Malala Yousafzai

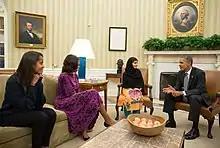
Barack Obama, Michelle Obama and their daughter Malia meet Yousafzai in the Oval Office, 11 October 2013.

The murder attempt received worldwide media coverage and produced an outpouring of sympathy and anger. Protests against the shooting were held in several Pakistani cities the day after the attack, and over 2 million people signed the Right to Education campaign's petition, which led to ratification of the first Right to Education Bill in Pakistan. Pakistani officials offered a 10 million rupee (≈US$105,000) reward for information leading to the arrest of the attackers. Responding to concerns about his safety, Yousafzai's father said: "We wouldn't leave our country if my daughter survives or not. We have an ideology that advocates peace. The Taliban cannot stop all independent voices through the force of bullets."